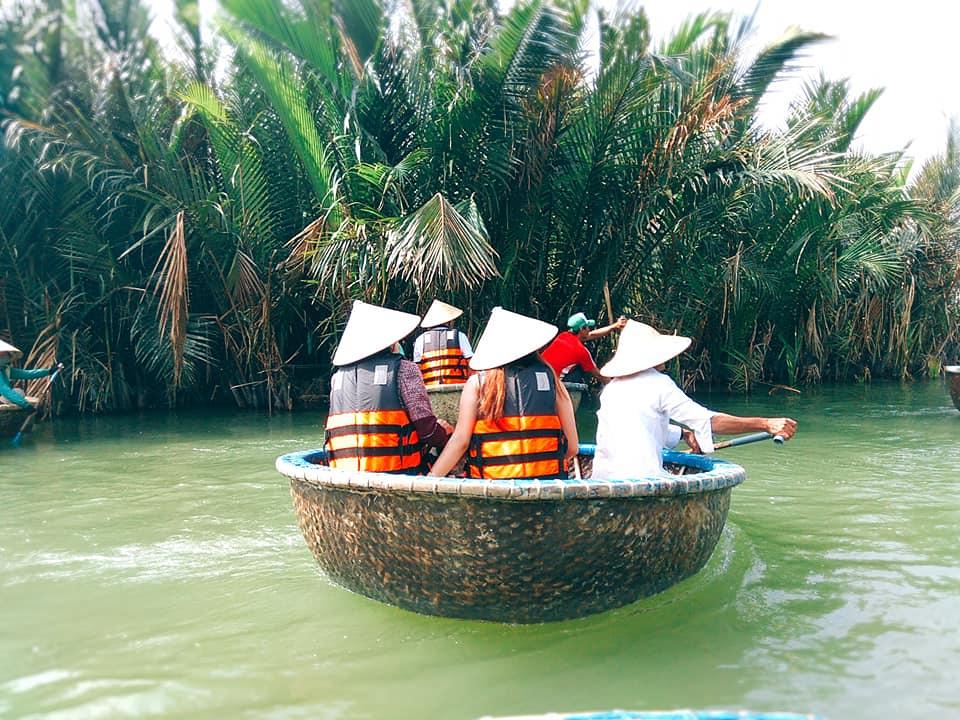
có năm người đang ngồi trên hai chiếc thúng ở giữa sông